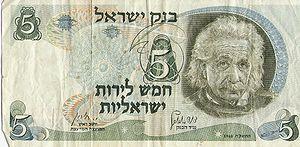
Albert Einstein né le 14 mars 1879 à Ulm, dans le Wurtemberg, et mort le 18 avril 1955 à Princeton, dans le New Jersey, est un physicien théoricien. Il fut successivement allemand, apatride, suisse et de double nationalité helvético-américaine. Il épousa Mileva Marić, puis sa cousine Elsa Einstein.